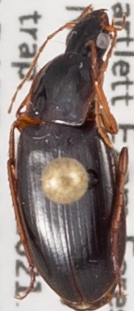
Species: Calathus ingratus
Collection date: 2021-06-30
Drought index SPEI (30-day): -1.814
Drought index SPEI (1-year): -1.28
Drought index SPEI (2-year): -0.968